Martin Van Buren

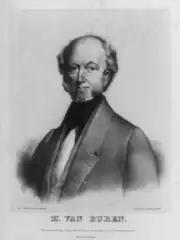
Painting of Van Buren by Daniel Dickinson,

Van Buren married Hannah Hoes in Catskill, New York, on February 21, 1807, when he was 24 years old and she was 23. She was his childhood sweetheart and a daughter of his maternal first cousin, Johannes Dircksen Hoes. She grew up in Valatie, and like Van Buren her home life was primarily Dutch; she spoke Dutch as her first language, and spoke English with a marked accent. The couple had six children, four of whom lived to adulthood: Abraham (1807–1873), unnamed daughter (stillborn around 1809), John (1810–1866), Martin Jr. (1812–1855), Winfield Scott (born and died in 1814), and Smith Thompson (1817–1876). Hannah contracted tuberculosis, and died in Kinderhook on February 5, 1819. Martin Van Buren never remarried.